Donald Trump Access Hollywood tape

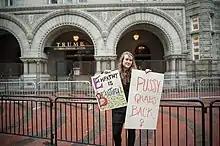
Demonstrator in front of the Trump International Hotel in Washington, D.C. during the Women's March on Washington

Reaction was swift, with Trump's general election opponent Hillary Clinton among the first political figures to respond to the tape, tweeting shortly after its release, "This is horrific. We cannot allow this man to become president." Clinton's VP running mate Tim Kaine said of the tape, "It makes me sick to my stomach ... I'm sad to say that I'm not surprised." At the second presidential debate two days later, Clinton said of the tape, "With prior Republican nominees for president, I disagreed with them, politics, policies, principles, but I never questioned their fitness to serve. Donald Trump is different."